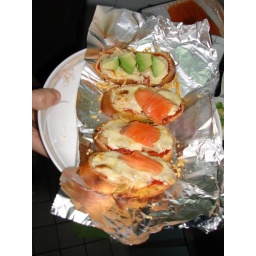
the one with avocado &amp;amp; 3 smoked salmon one. with sliced canned mushroom underneath the white cheddar and parmesan cheese